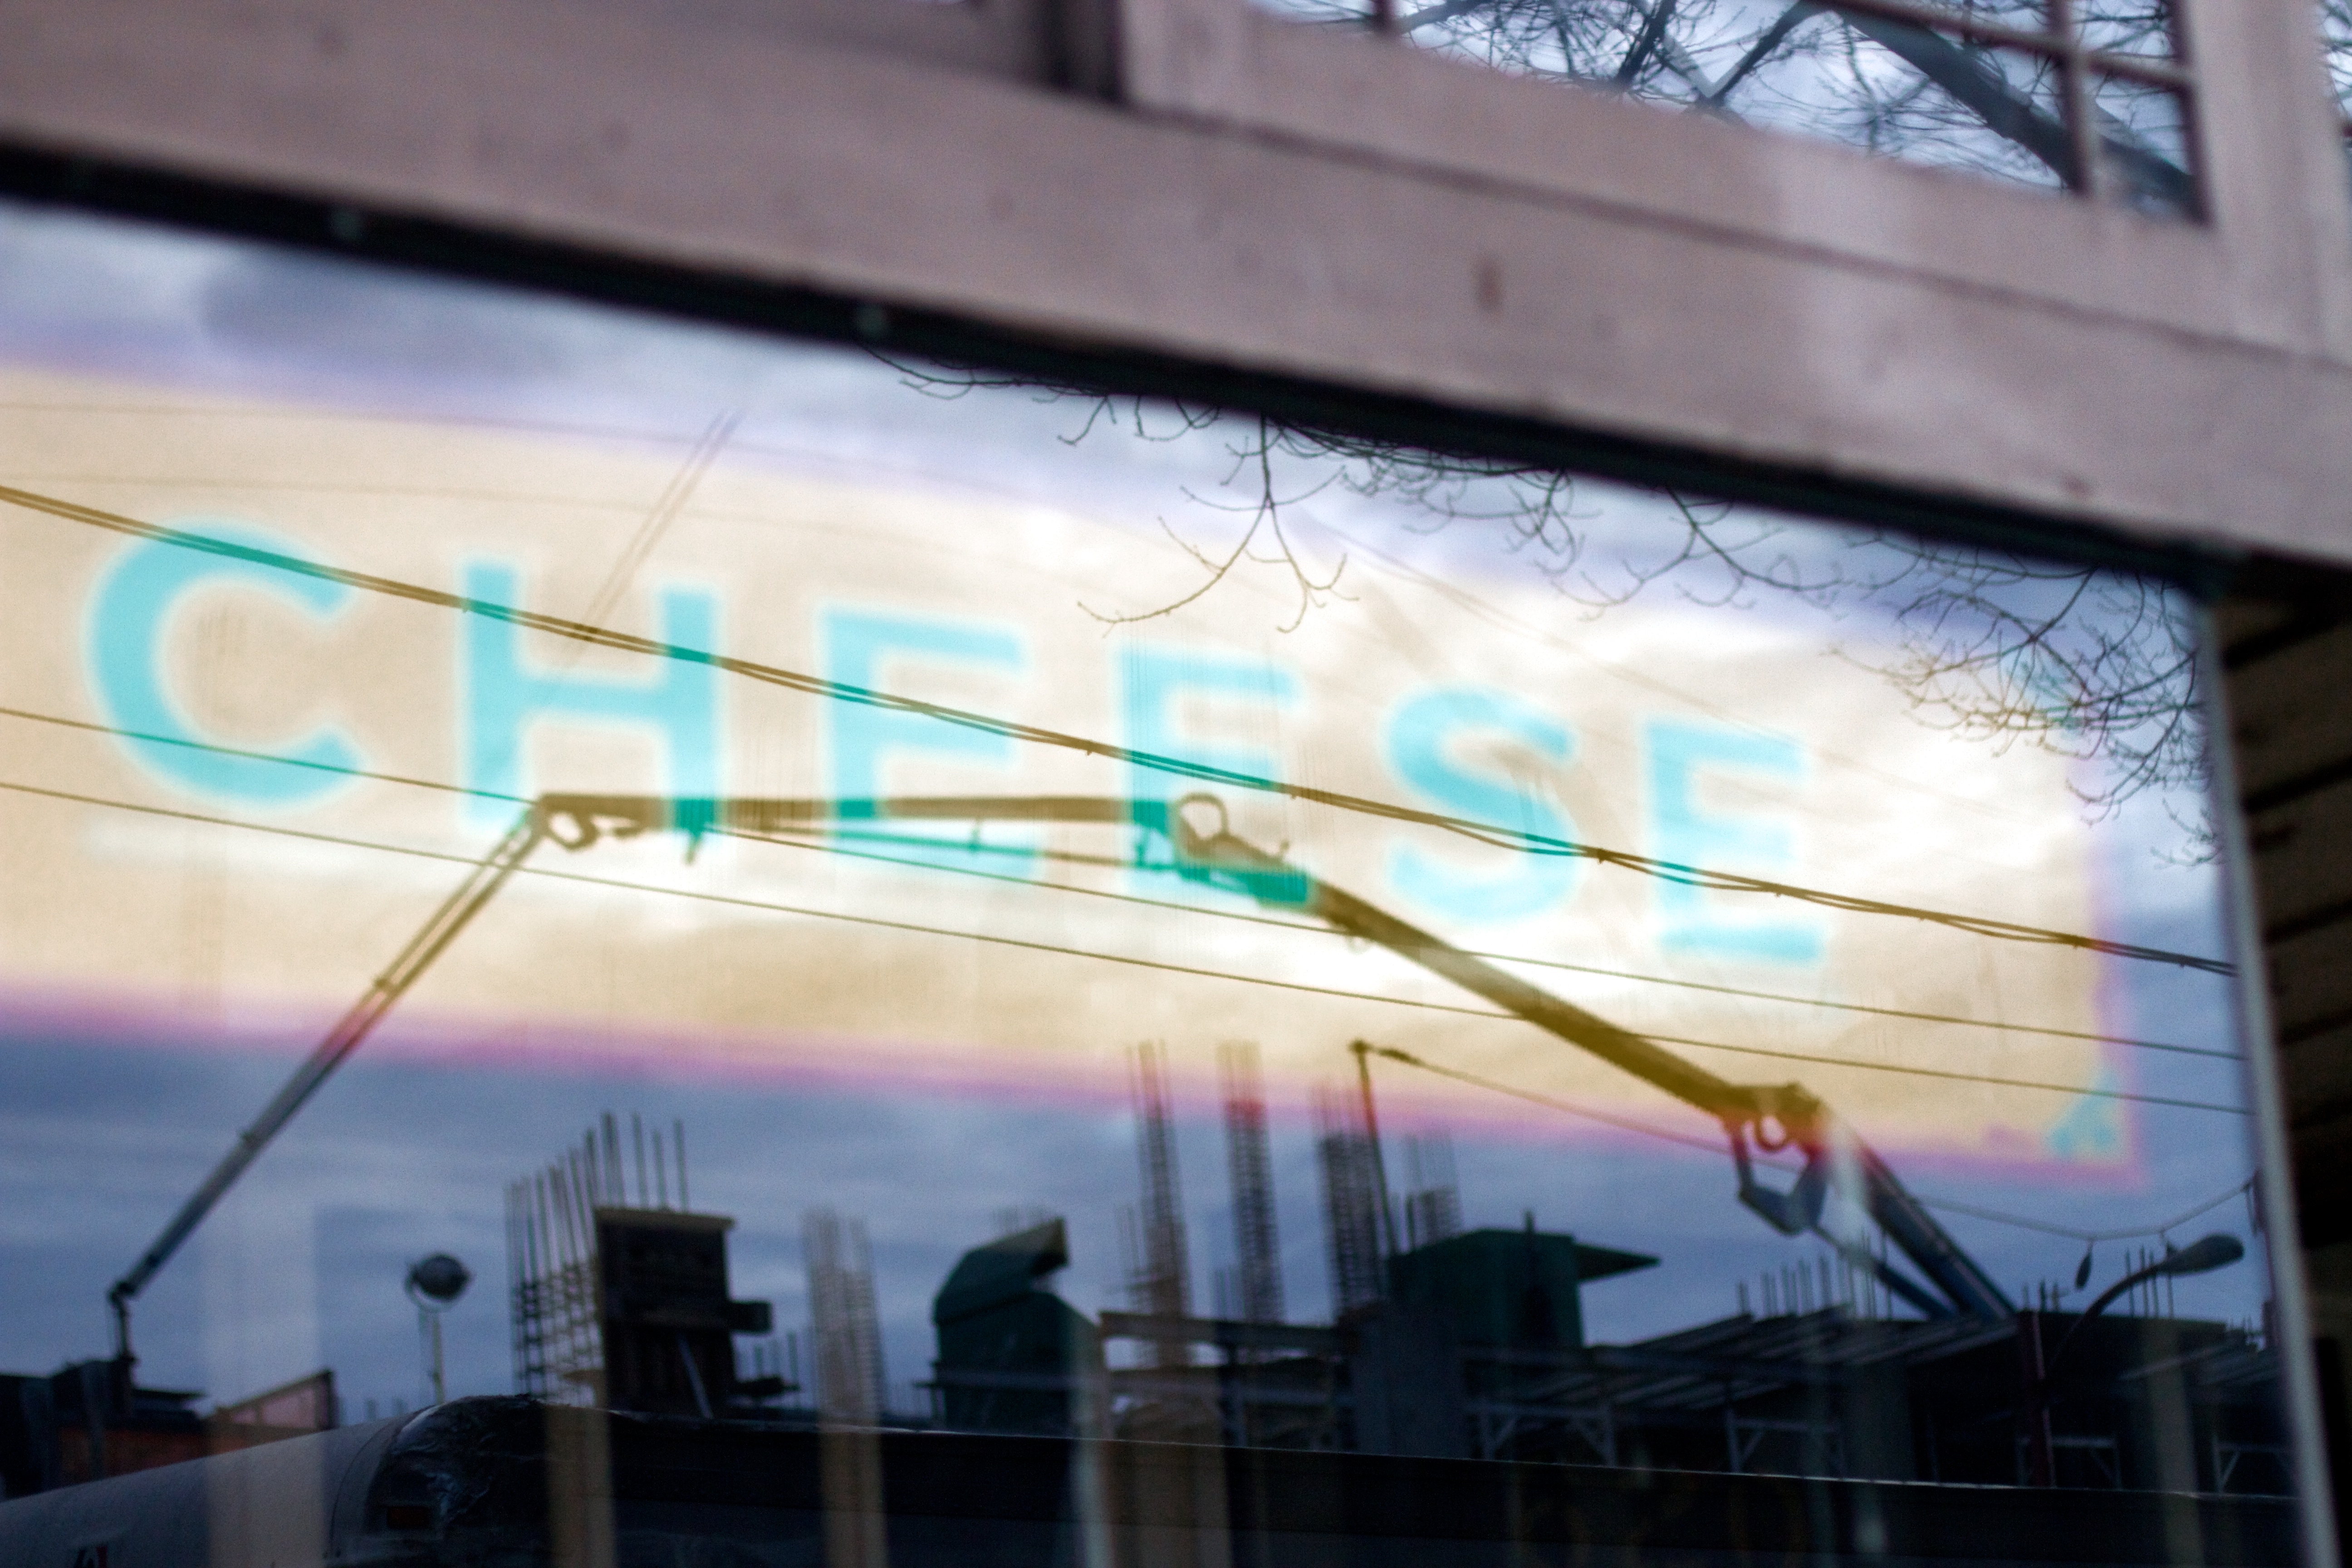
window, facade, signage, shape, window covering